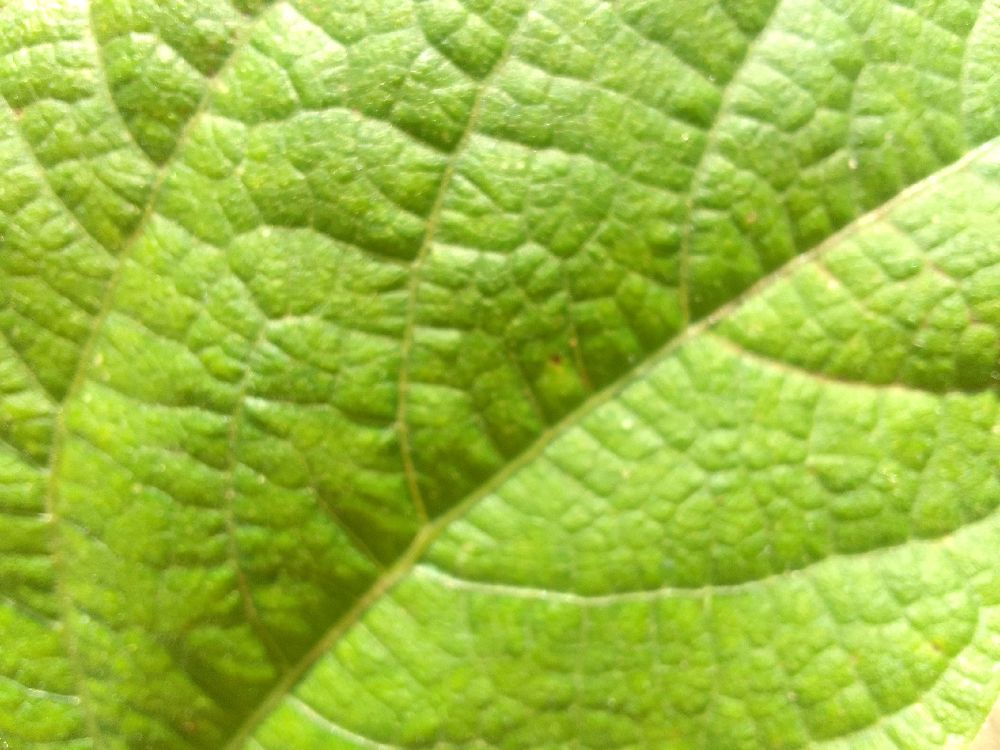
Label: healthy